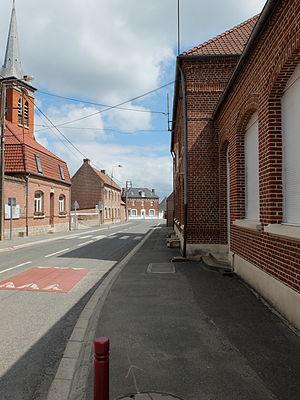
Vue de la rue de la mairie de Noyelles-sous-Bellonne.
Noyelles-sous-Bellonne est une commune française située dans le département du Pas-de-Calais en région Hauts-de-France.